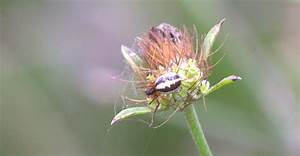
Label: ragno